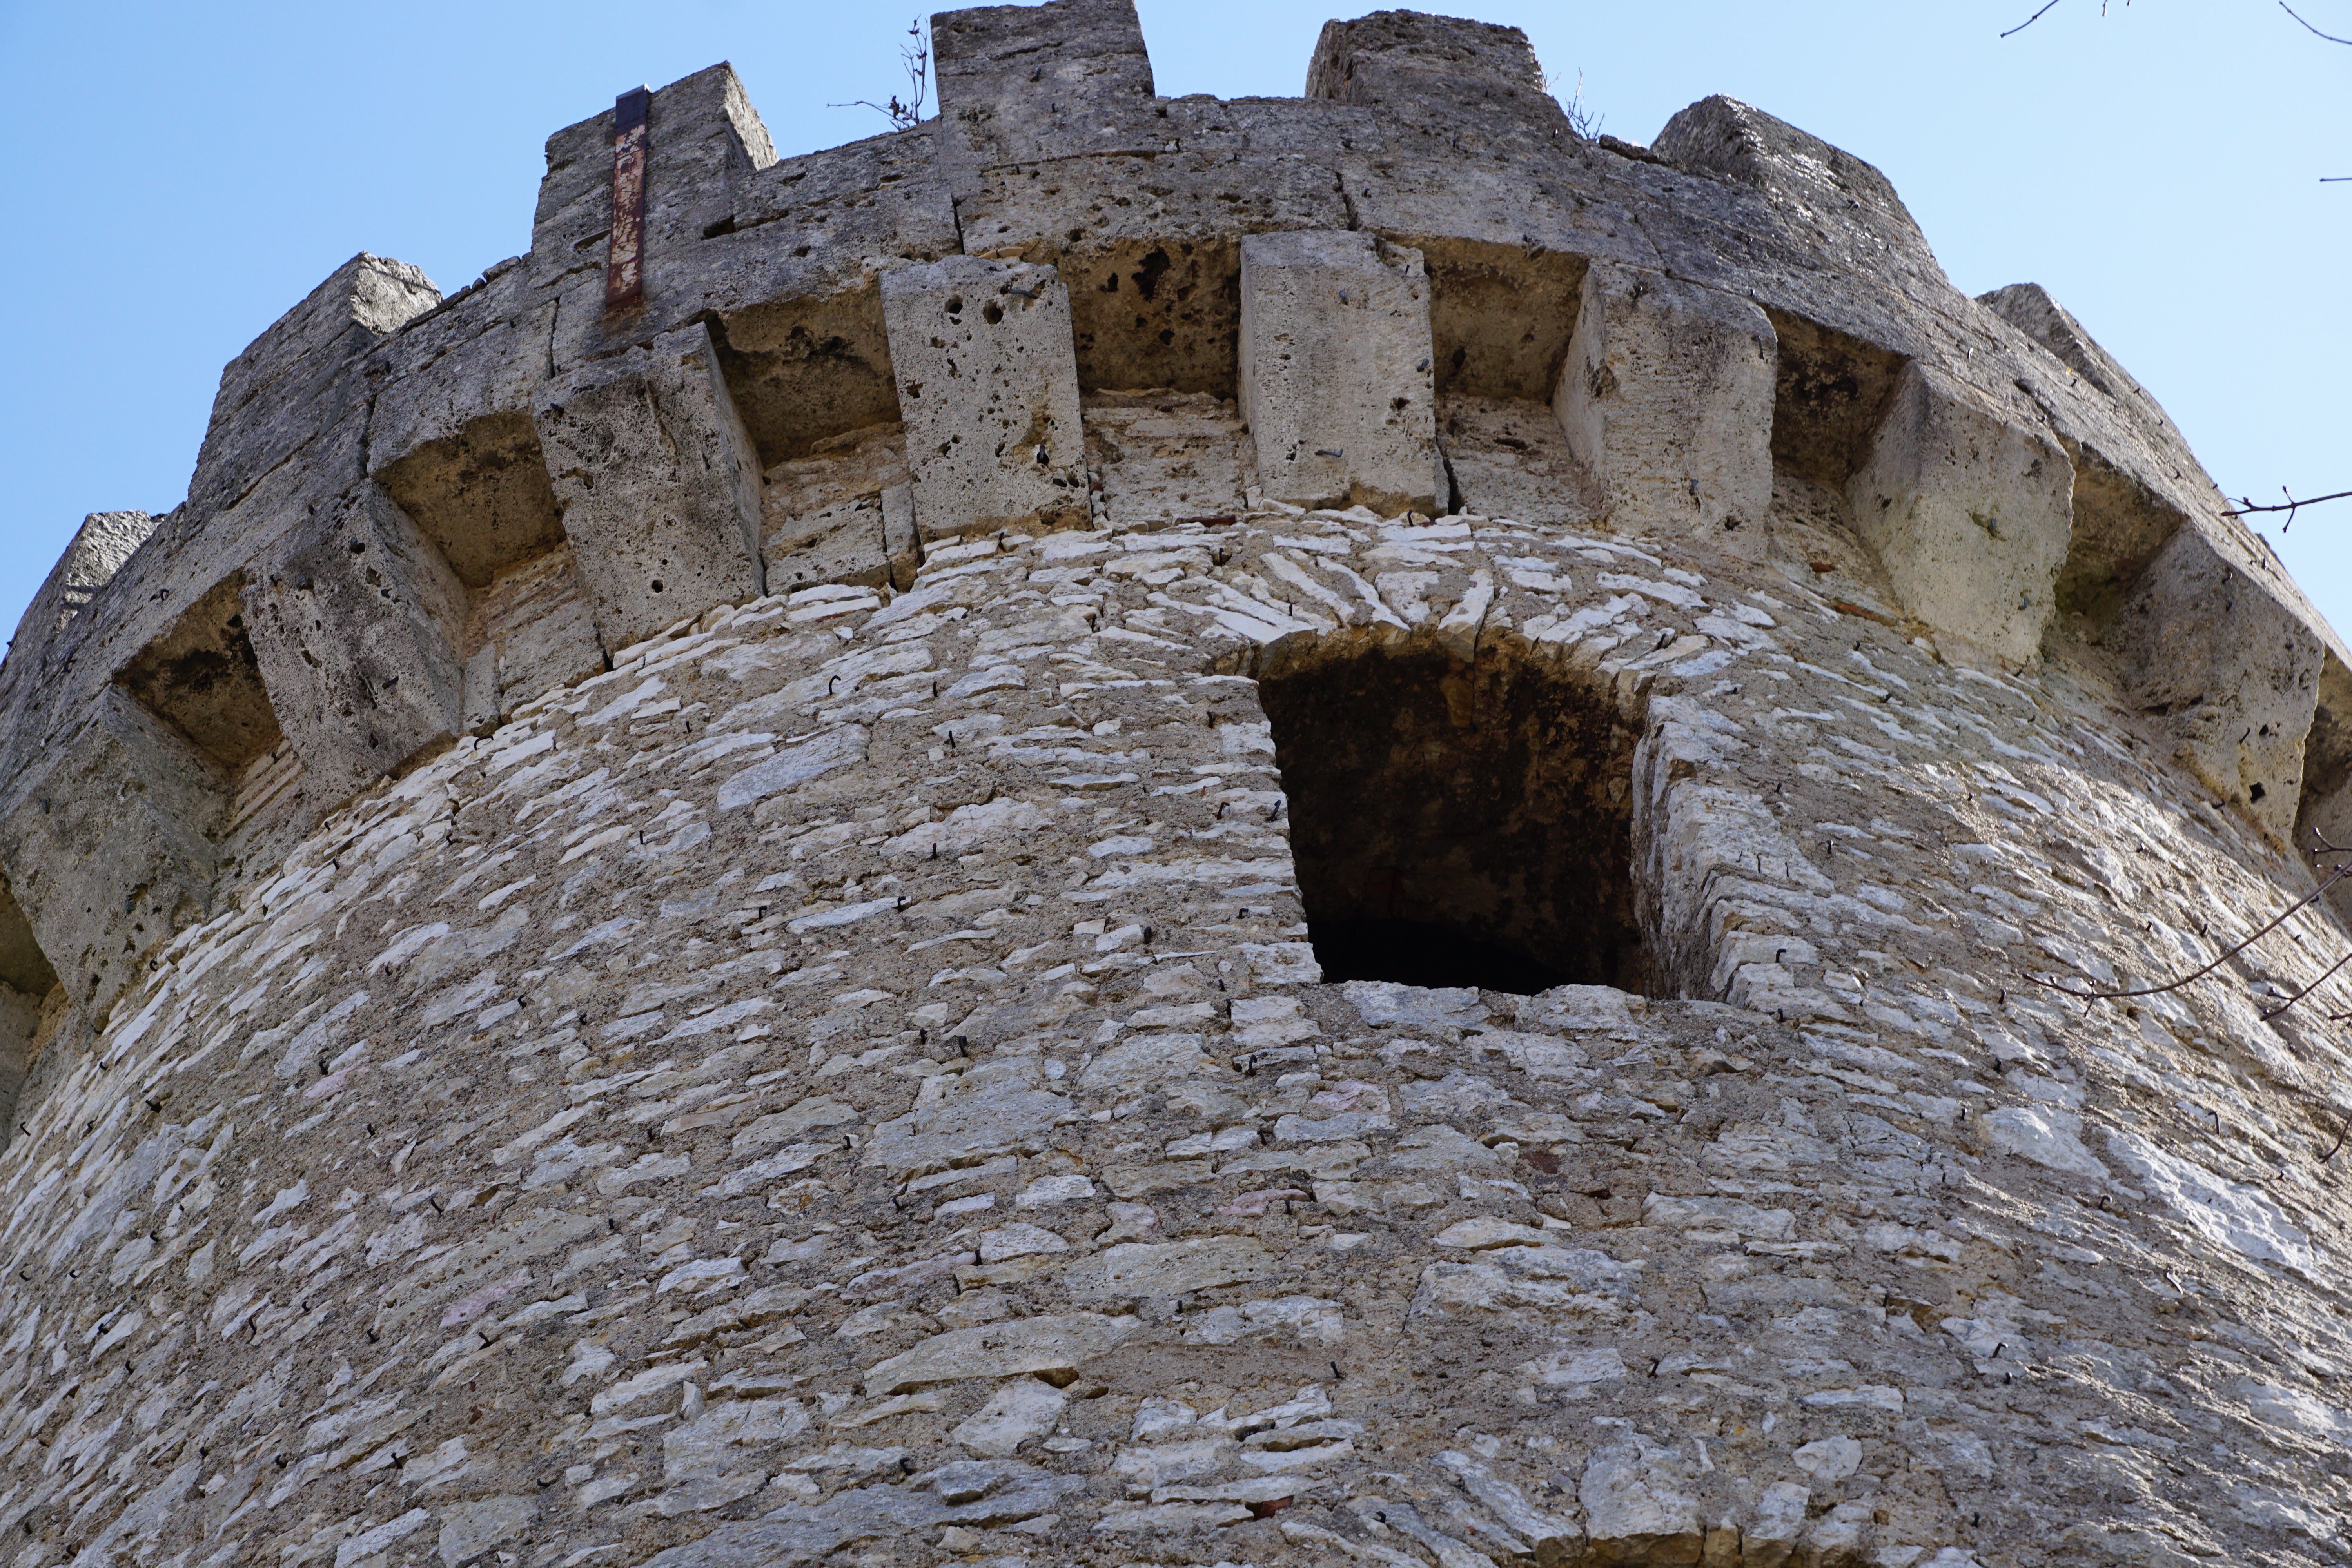
rock, architecture, building, wall, tower, castle, fortification, amphitheatre, temple, ruins, monastery, history, middle ages, archaeological site, knight's castle, tuttlingen, historic site, ancient history